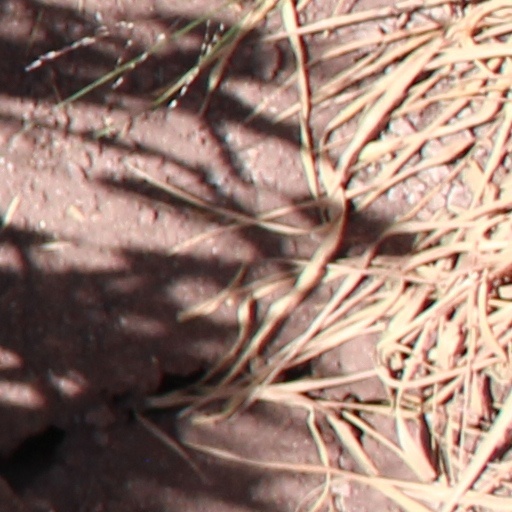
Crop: wheat